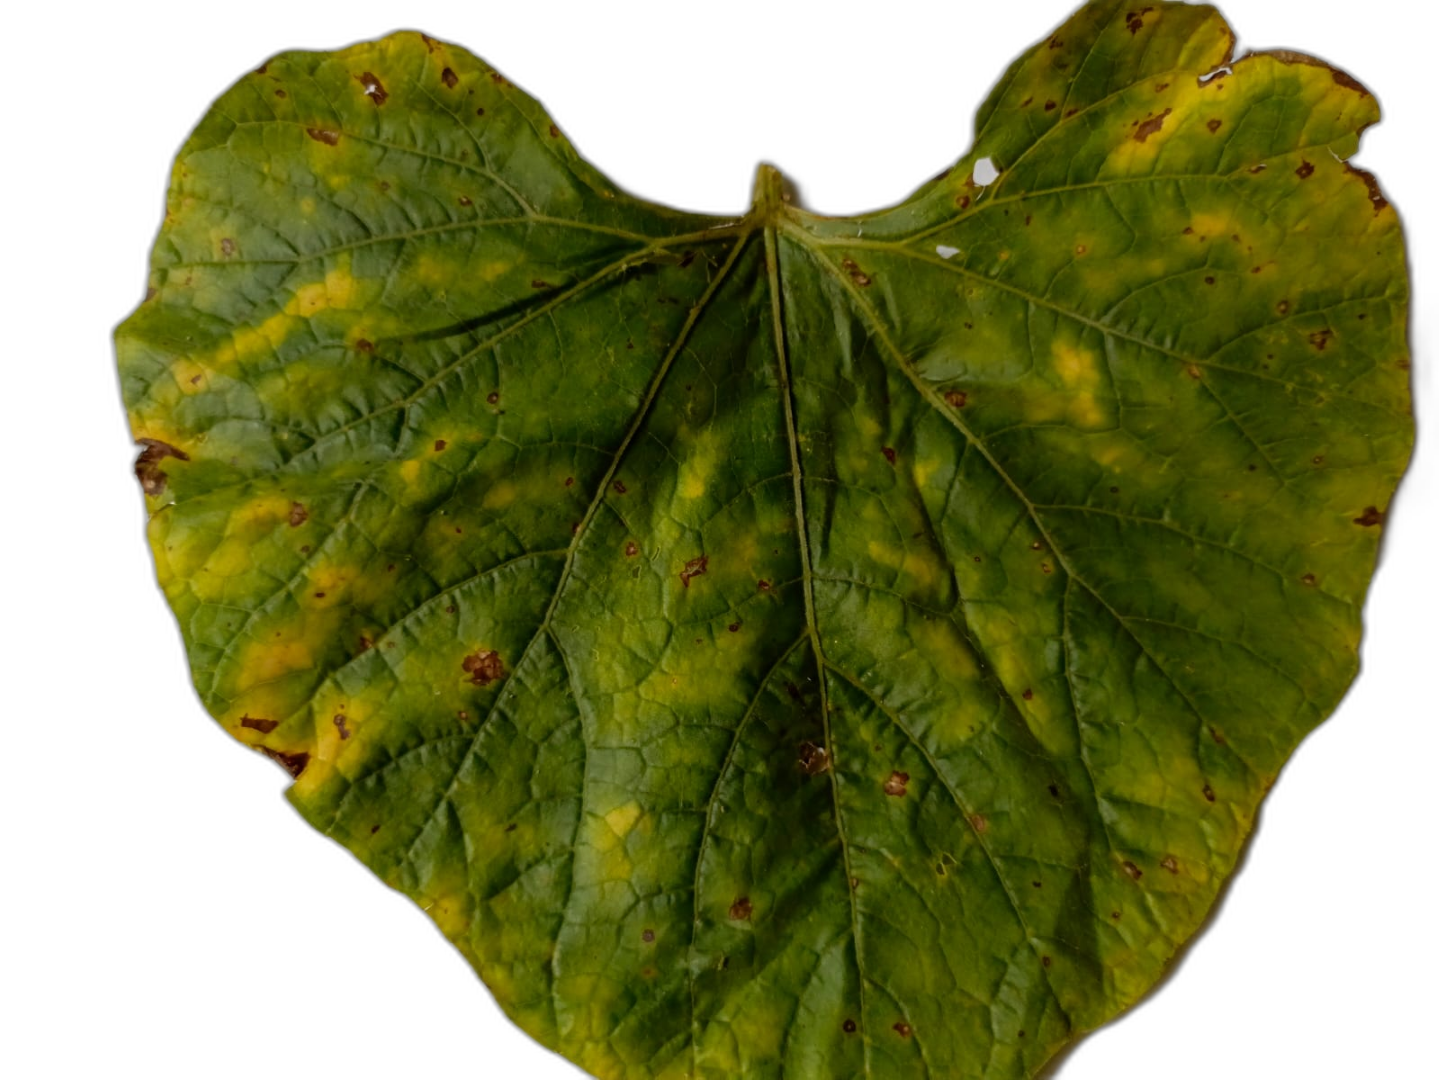
Crop: Bottle Gourd
Label: Downy_Mildew